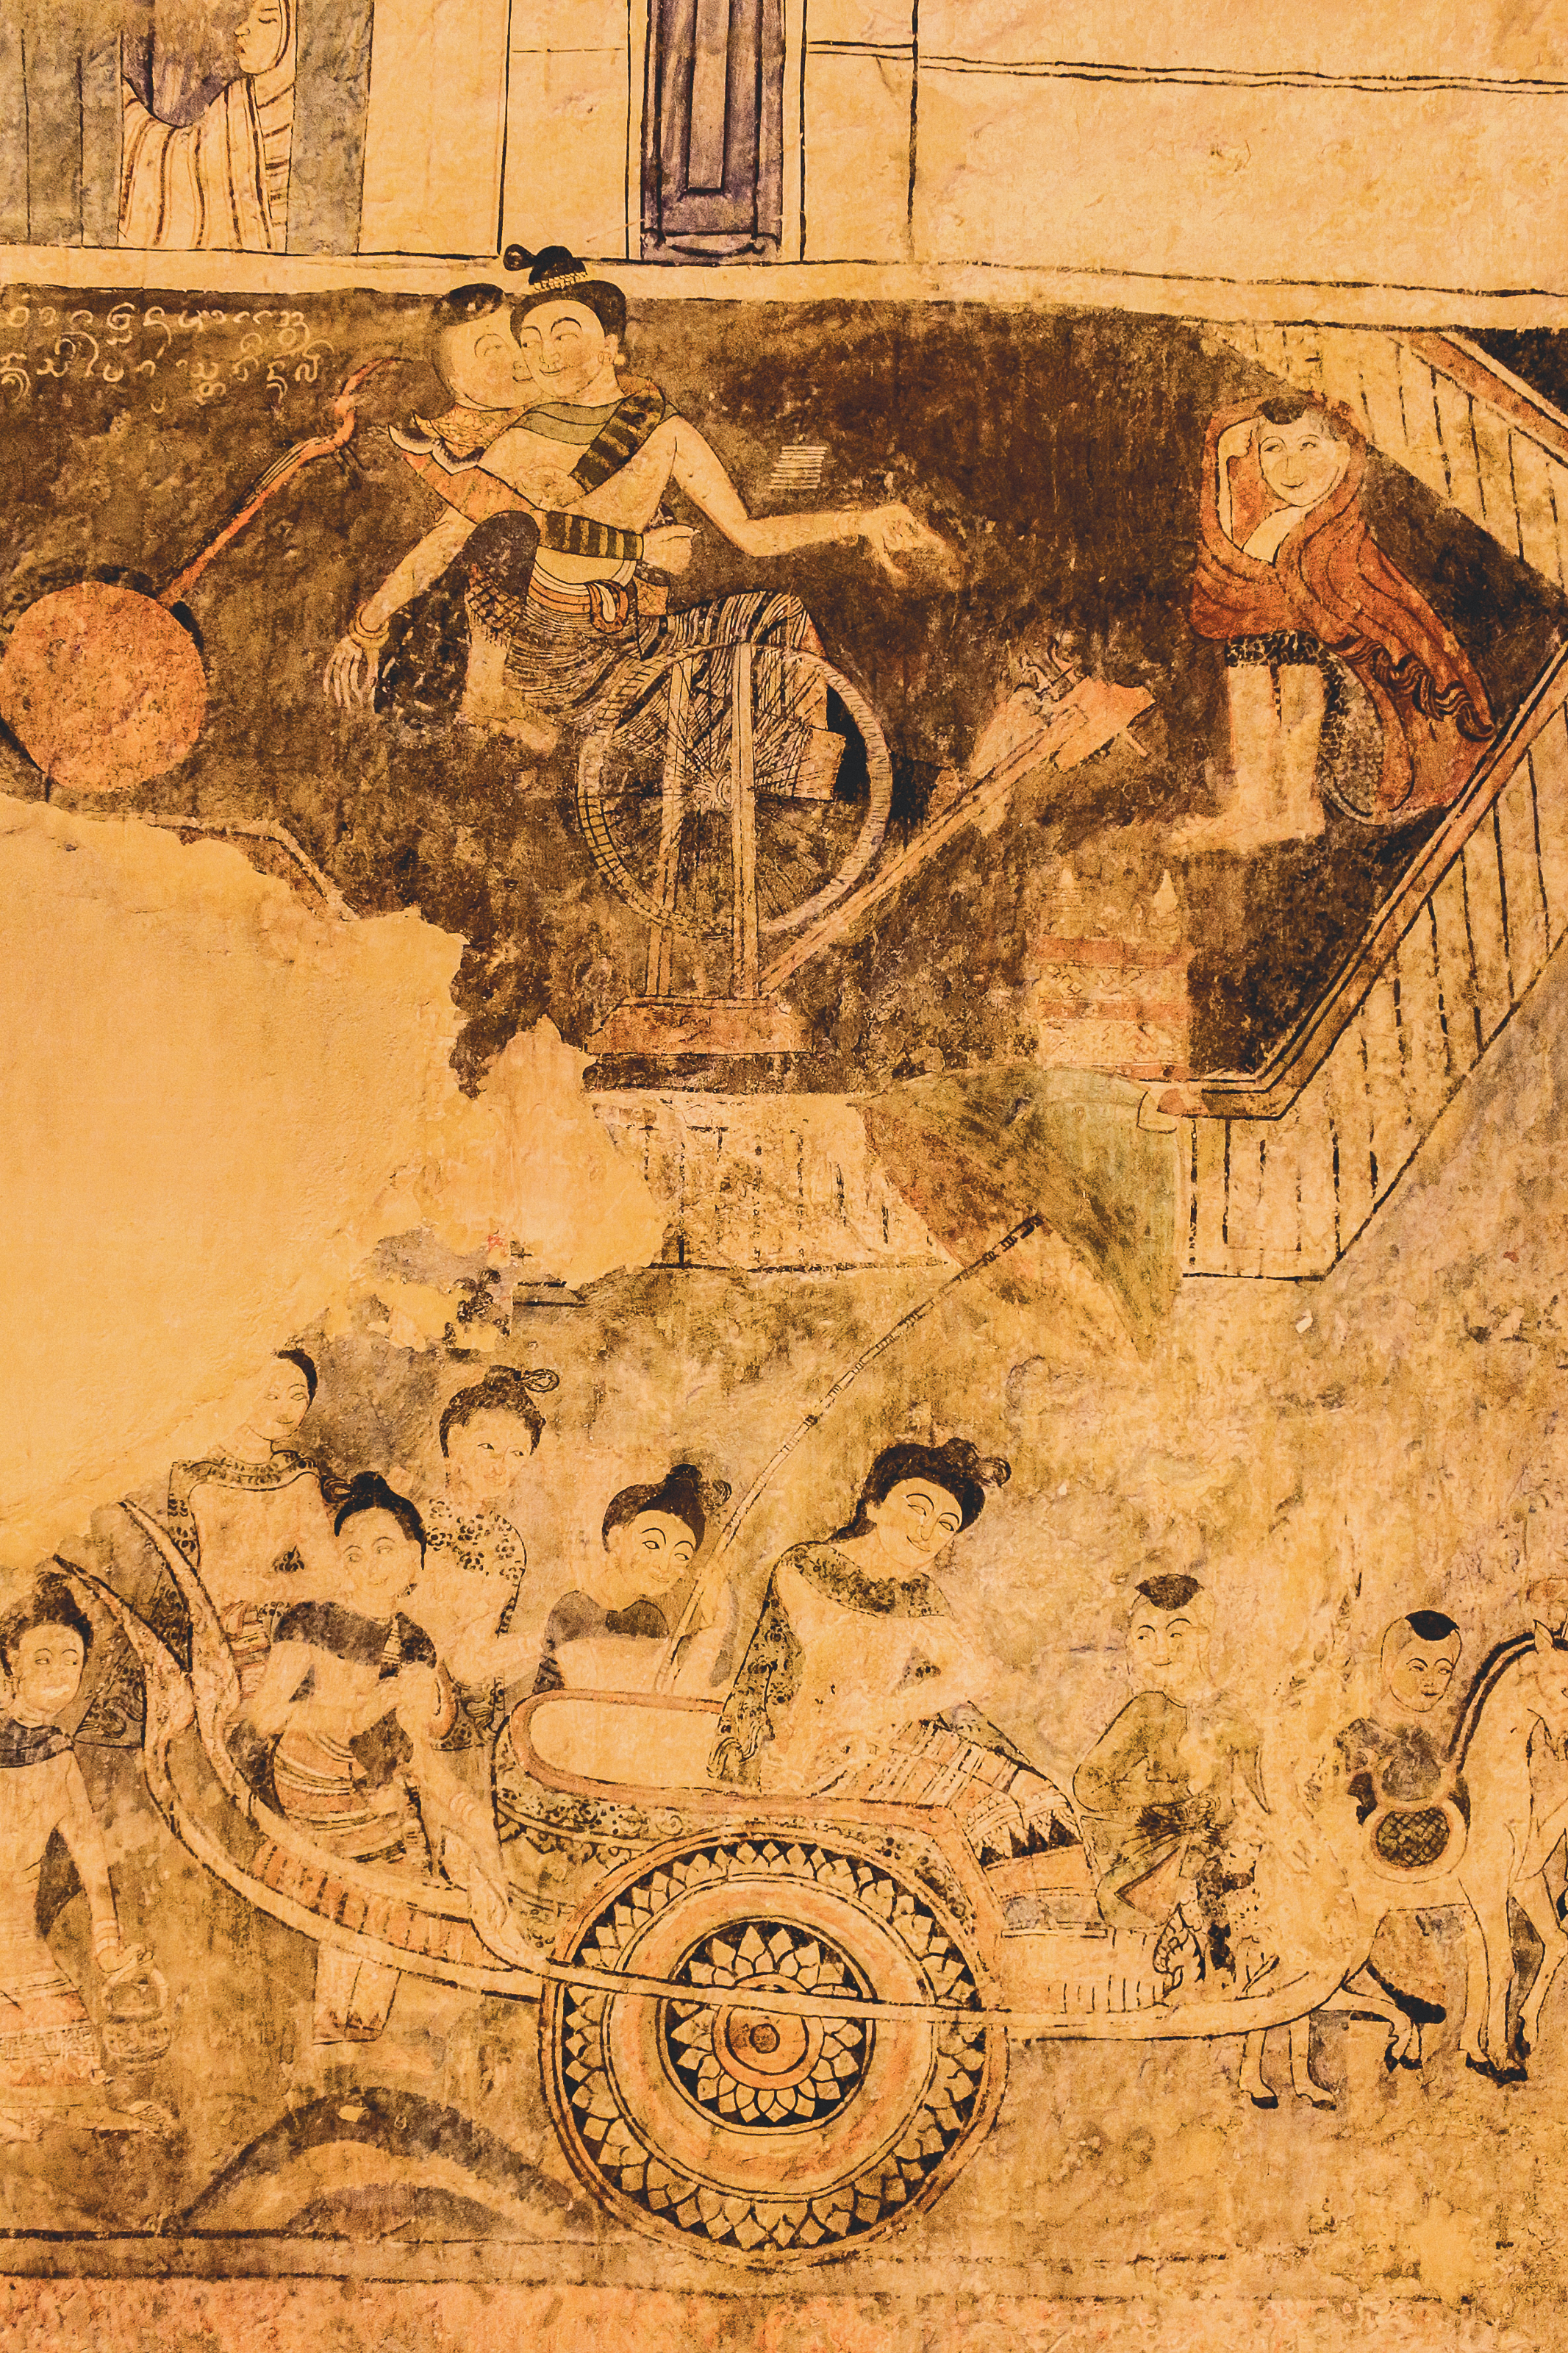
old, mural, temple, wat, ancient, travel, famous, art, thailand, culture, traditional, phumin, buddhist, northern, wall, painting, antique, women, man, beautiful, religion, buddhism, asia, history, asian, drawing, tourism, background, decor, archaeological site, ancient history, arch, sand, stock photography